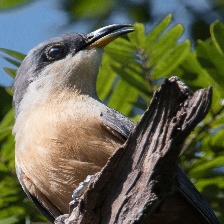
Species: MANGROVE CUCKOO
Scientific name: COCCYZUS MINOR